Son Seung-yeon

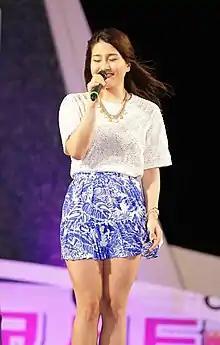
Son in 2019

Son Seung-yeon (born September 15, 1993), also known as Sonnet Son, is a South Korean singer. She is a winner of "The Voice of Korea" and is a frequent guest on the singing competition show "Immortal Songs 2".